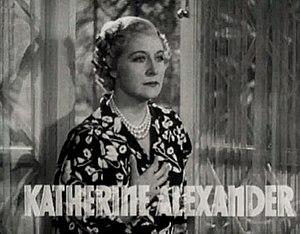
Moonlight Murder est un film américain réalisé par Edwin L. Marin sorti en 1936.
Katharine Alexander est une actrice américaine, née le 22 septembre 1898 à Fort Smith, morte le 10 janvier 1981 à Tryon.